Thorp T-211

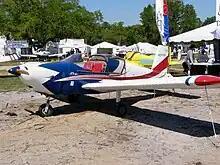
2005-built Indus T211 Sky Skooter

Thorp constructed eight prototypes, had the design certified by the FAA but was unable to find a foothold in the Cessna-dominated post-war US market. The original prototypes were powered by a 65 hp Lycoming engine. Novel features of the Sky Skooter include an all-movable horizontal stabilizer and externally ribbed wings and tailplane. The wings were corrugated to impart stiffness, each wing needing only three internal ribs. This feature simplified construction, reduced the number of rivets (and weight), and helped control the spanwise flow of air over the wings. The T-211 was developed with a 90-horsepower Continental upgrade in 1953. The project was therefore shelved until the homebuilding boom saw the rights to the aircraft acquired first by Adams Industries and then by Thorp Aero in the 1970s, the latter firm building five examples as the Thorp Arrow or T-211 Aero Sport built in Sturgis Kentucky, but only sold overseas or to part 141 operations due to current liability laws. The kits were then manufactured by AD Aerospace in the United Kingdom and Venture Light Aircraft in the United States.